LTV A-7 Corsair II

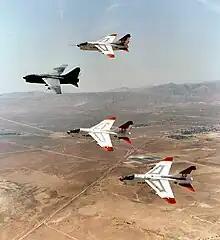
Prototype YA-7Ds "67-14582" and "67-14584", along with "69-6191" and "69-6217" making last flyover retirement formation over Edwards AFB, California, heading to AMARC, August 1992

A-7 flight operations began in June 1981 concurrent with the very first YF-117A flights. The A-7s wore a unique "LV" tailcode (for Las Vegas) and had a dark purple/black paint motif. The A-7s were based officially at Nellis Air Force Base and were maintained by the 4450th Maintenance Squadron. In addition to providing an excuse for the 4450th's existence and activities, the A-7s were also used to maintain pilot currency, particularly in the early stages when very few production F-117As were available. The pilots learned to fly chase on F-117A test and training flights, perform practice covert deployments, and practice any other purpose that could not be accomplished using F-117As, given the tight restrictions imposed on all F-117A operations.